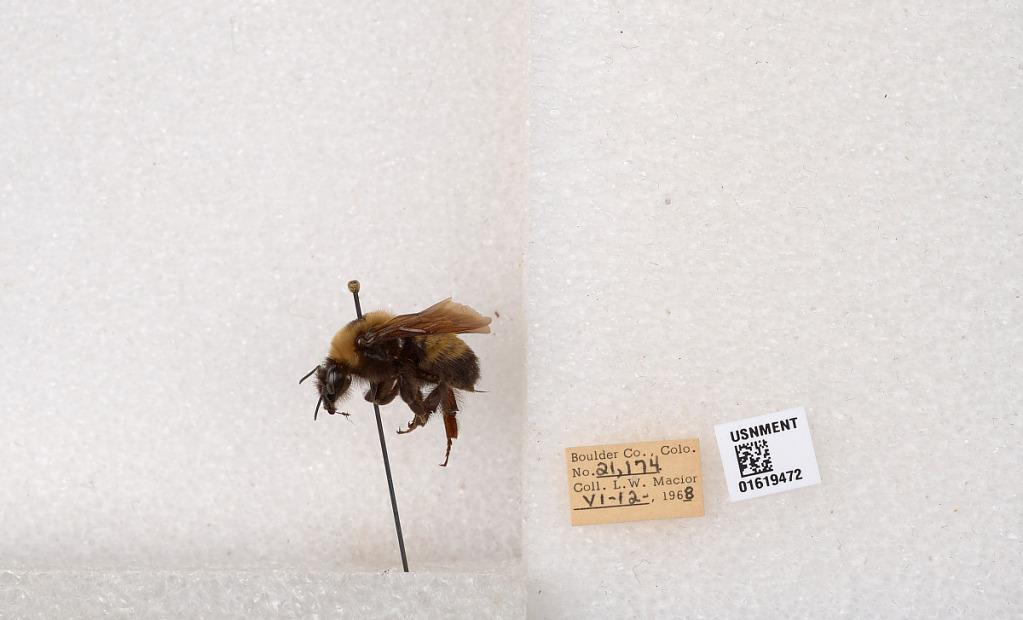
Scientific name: Bombus (Bombus) nevadensis Cresson